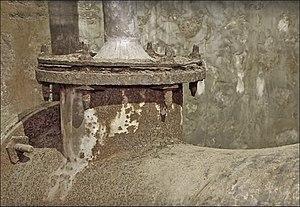
La plomberie est un métier très ancien, dont l'origine remonte à la construction des pyramides en Égypte antique ; attesté par des tuyaux en cuivre vieux de 4 500 ans, c'est un métier qui n'a cessé de s'améliorer et de se développer au cours des siècles et des générations de plombiers qui l'on servi.